North-West Mounted Police

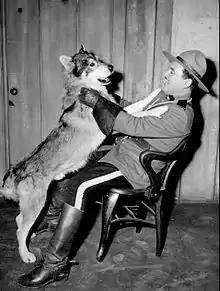
Richard Simmons and Yukon King in 1955, publicizing "Sergeant Preston of the Yukon"

Up until the 1890s, the government had no presence in the far north-west of Canada. In 1894, the rise of gold mining and a growing population led to calls for Ottawa to intervene, both to control whisky trading and to protect the local First Nations. In response, the mounted police carried out a survey along the Yukon River and gathered customs duties. Fears grew that the United States might try to seize the mineral-rich region, and a twenty-man police team was established at Forty Mile in 1895. Although there was very little actual crime, frictions soon rose between the police and the Miners' Committees, which had been created to provide informal justice during the previous few years. The police brought the issue to a head in June 1896, sending a team into one of the mining camps to overturn the decisions of the local committee.